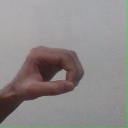
अक्षर: औ